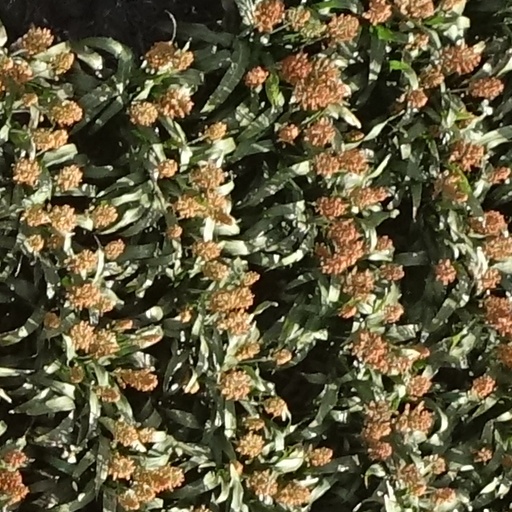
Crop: sorghum